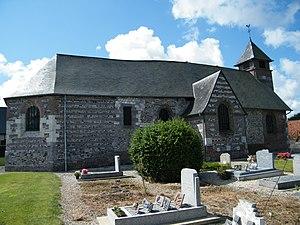
Intraville, Seine-Maritime, France, église
Intraville est une ancienne commune française située dans le département de la Seine-Maritime en Normandie.